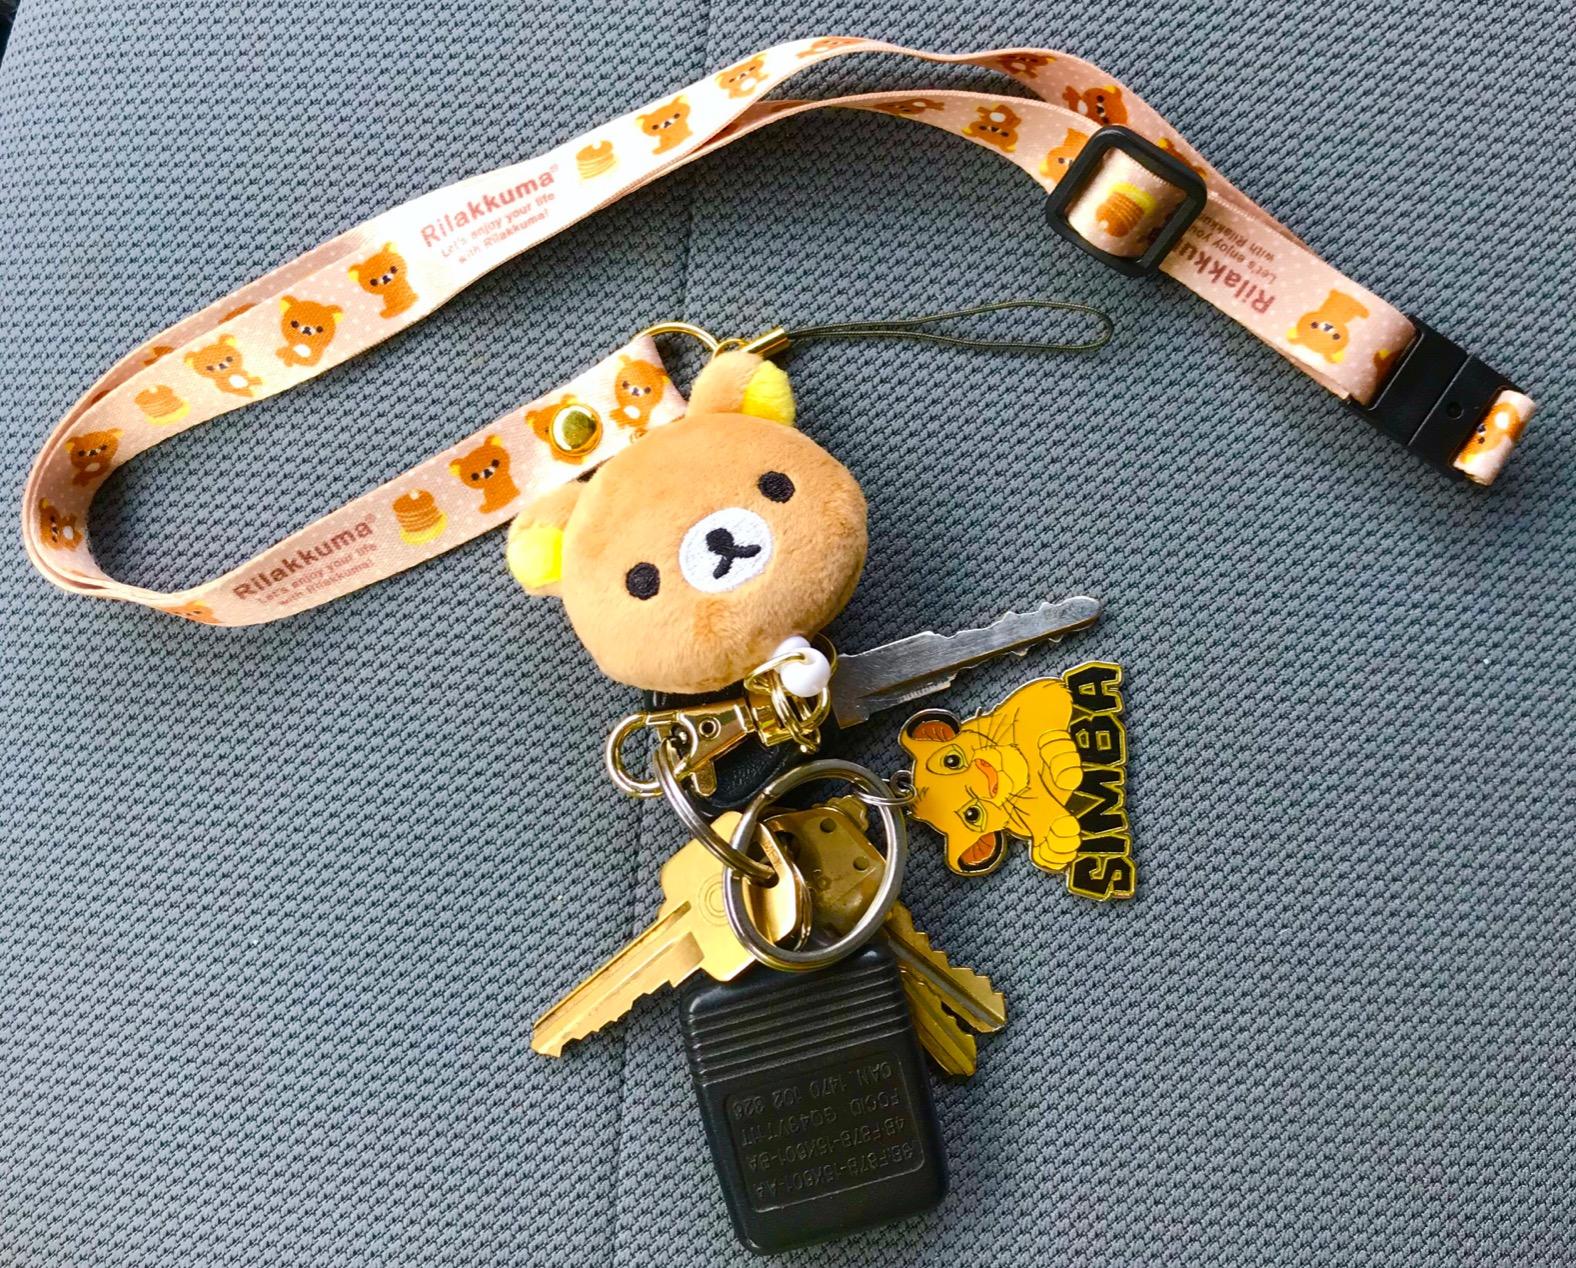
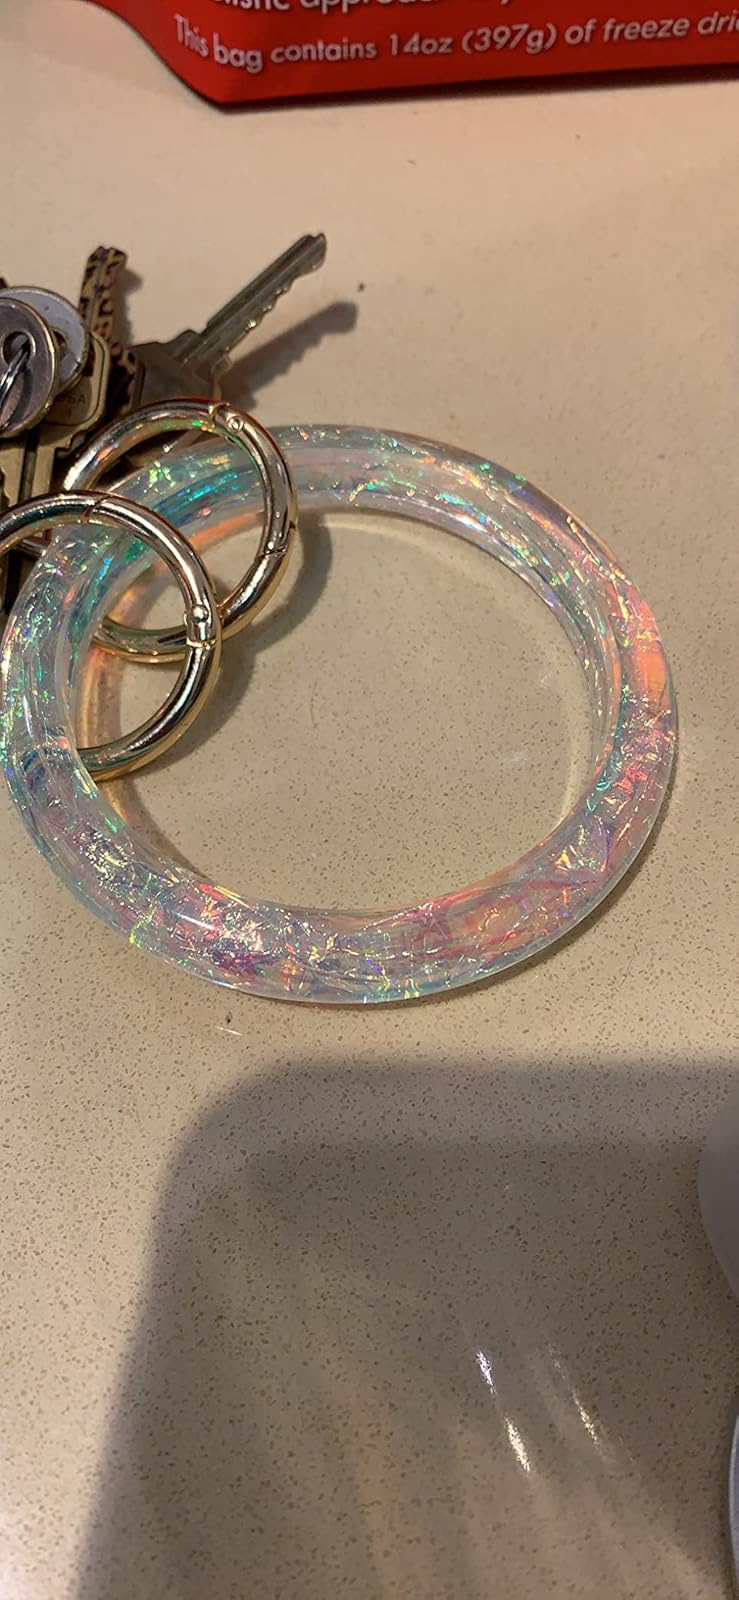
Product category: accessories_keychain
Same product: no